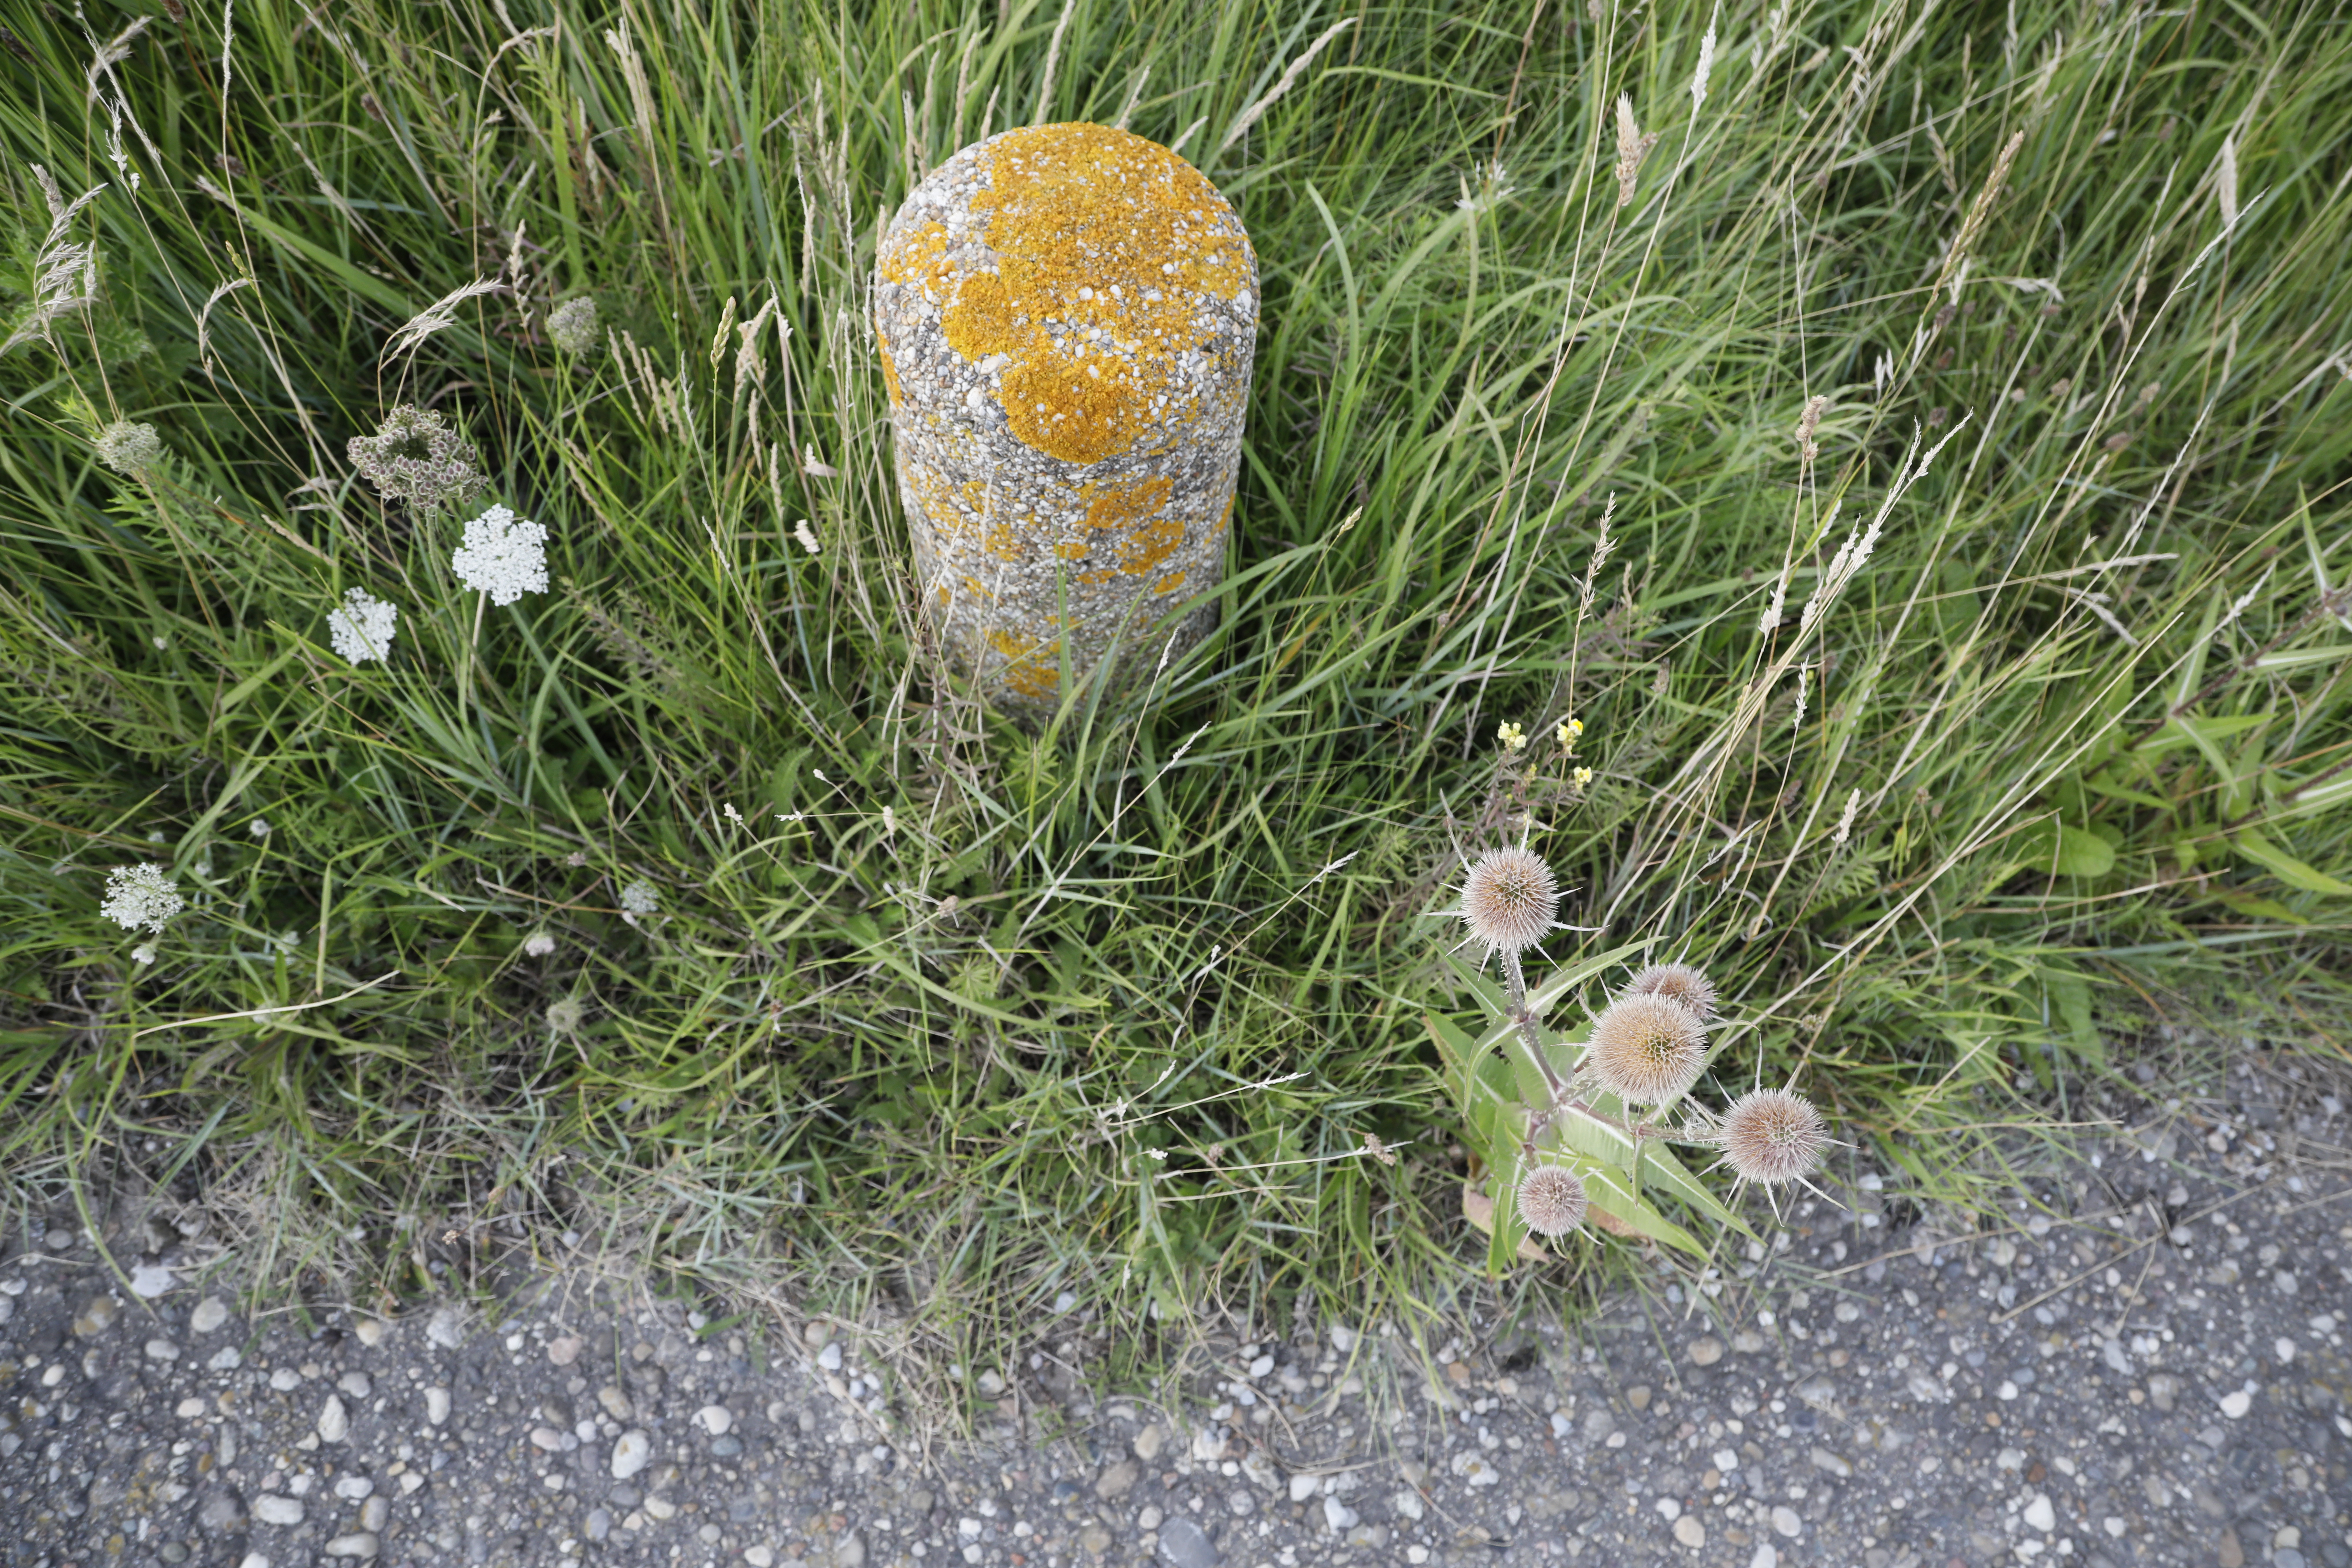
Plant species: Daucus carota, Linaria vulgaris